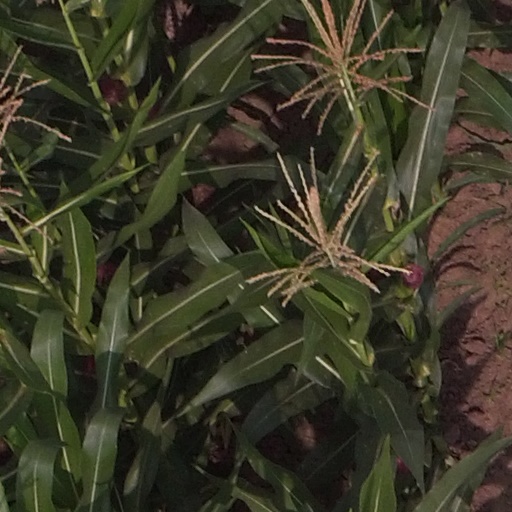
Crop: maize; corn